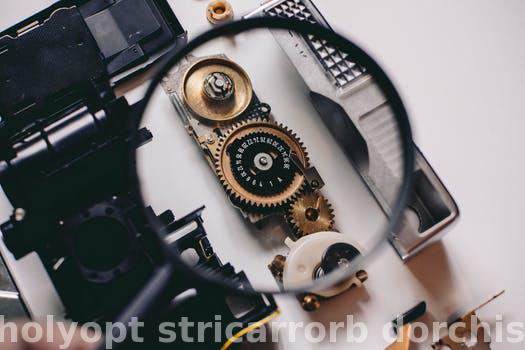
Label: Watermark